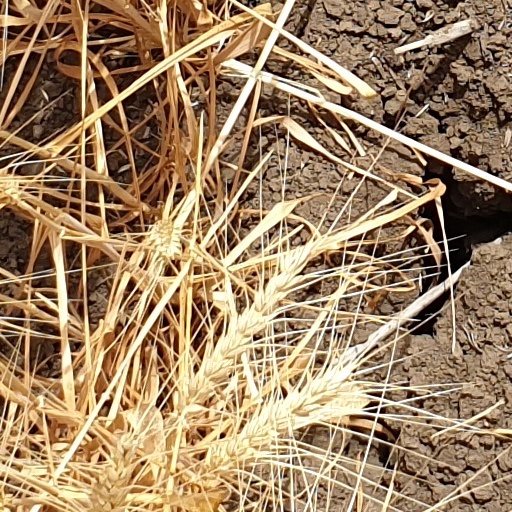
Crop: wheat